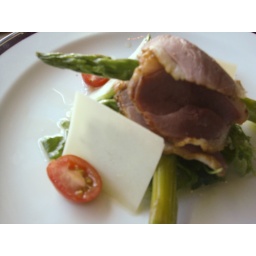
Insalata di petto di anatra affumicatasliced smoked duck over arugula and field mushroom confit, with parmesan shaving and truffle oil drizzle.